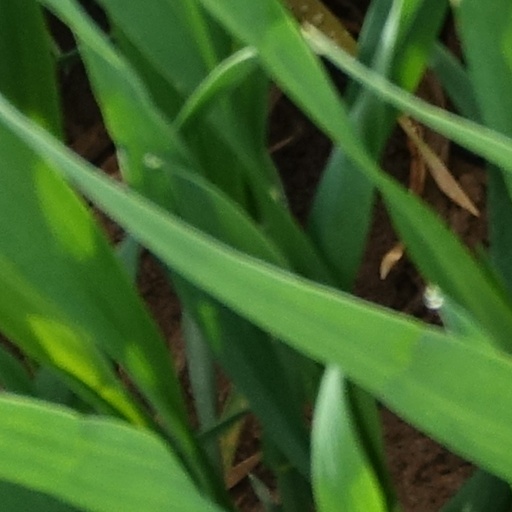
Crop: wheat